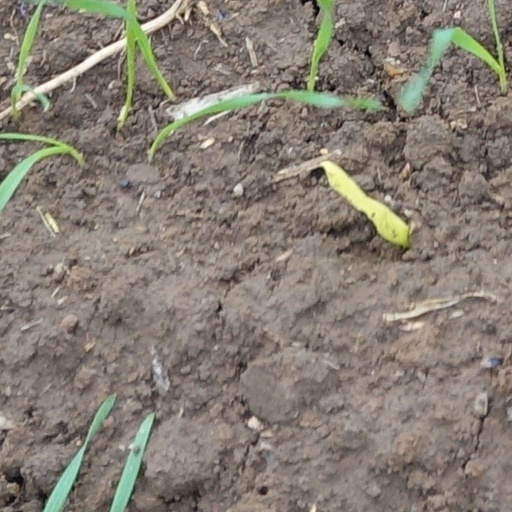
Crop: wheat